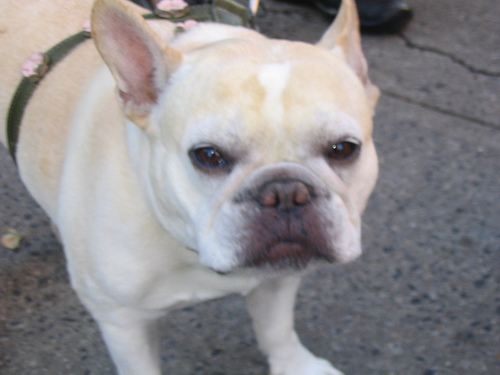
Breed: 1121-n000002-French_bulldog